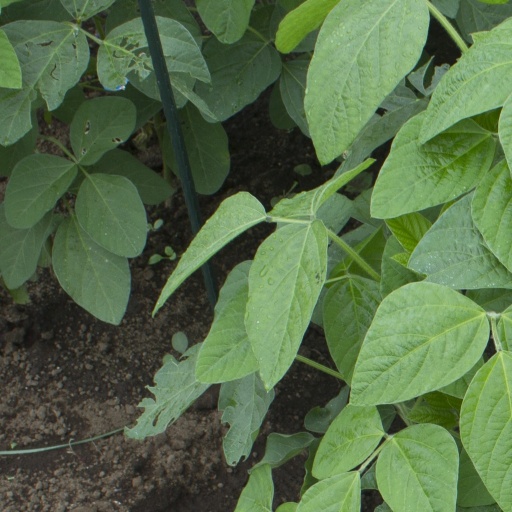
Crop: soybean